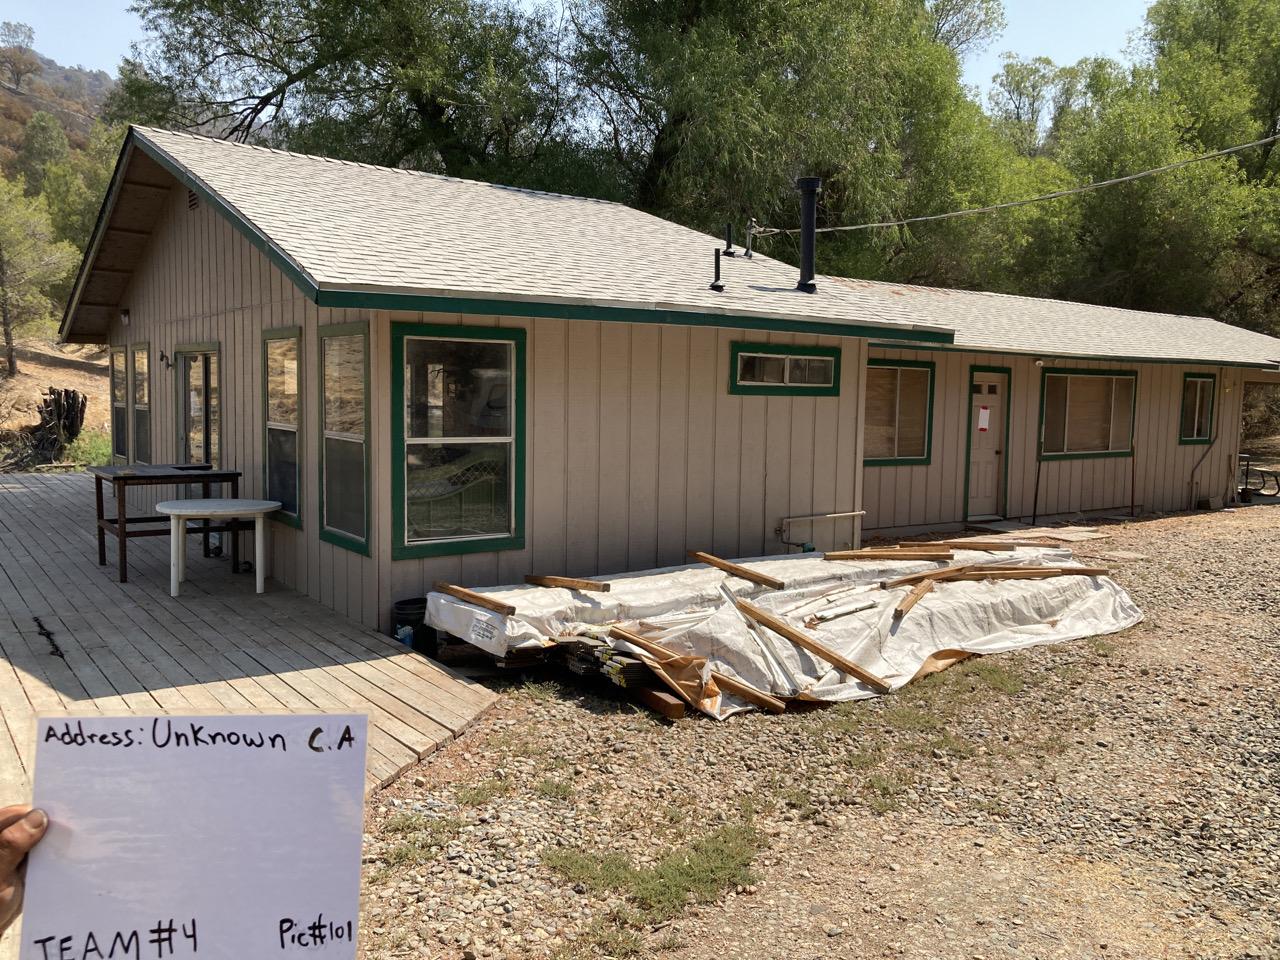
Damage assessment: affected